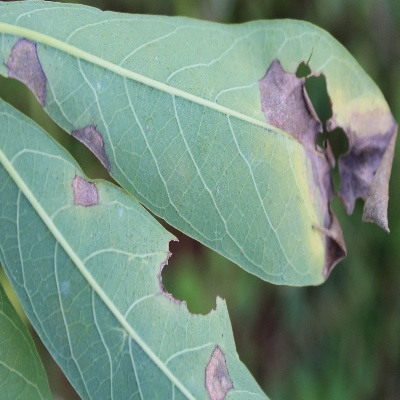
Crop: Cassava
Condition: bacterial blight